Peter I, Duke of Brittany

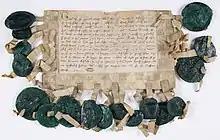
The original sealed copy of the declaration of forfeiture against Peter for rebellion (1230)

Peter's wife died on 21 October 1221, leaving behind four young children. She was then only 21, and little is known about her beyond the basic genealogical facts. Her death meant that Peter was no longer duke, although he continued to rule the duchy with undiminished authority, as regent for his son John, then a boy of four or so.